Steve Kazee

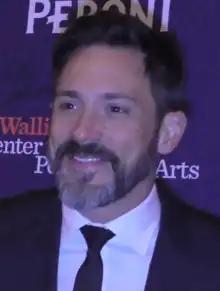
Kazee in 2016

Steven Michael Kazee (born October 30, 1975) is an American actor and singer. He is best known for starring as Guy in the musical "Once" for which he was awarded the 2012 Tony Award for Best Performance by a Leading Actor in a Musical. Kazee began his professional acting career in the mid-2000s, and from 2005 until 2013 acted in a series of Broadway productions including "Spamalot", "110 in the Shade", and "Once". Following the success of "Once", Kazee acted on multiple television series, most notably playing Gus Pfender in the fifth season of "Shameless". Kazee returned to theater in 2018, starring as Edward in the Chicago tryout of "".